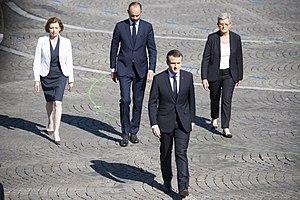
Édouard Philippe, né le 28 novembre 1970 à Rouen, est un haut fonctionnaire et homme d'État français. Il est Premier ministre du 15 mai 2017 au 3 juillet 2020.